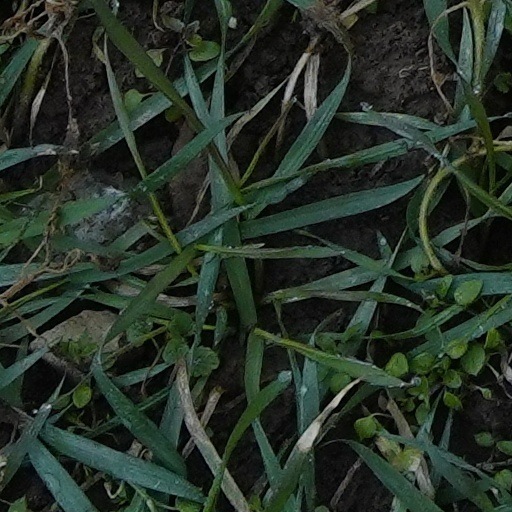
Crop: wheat